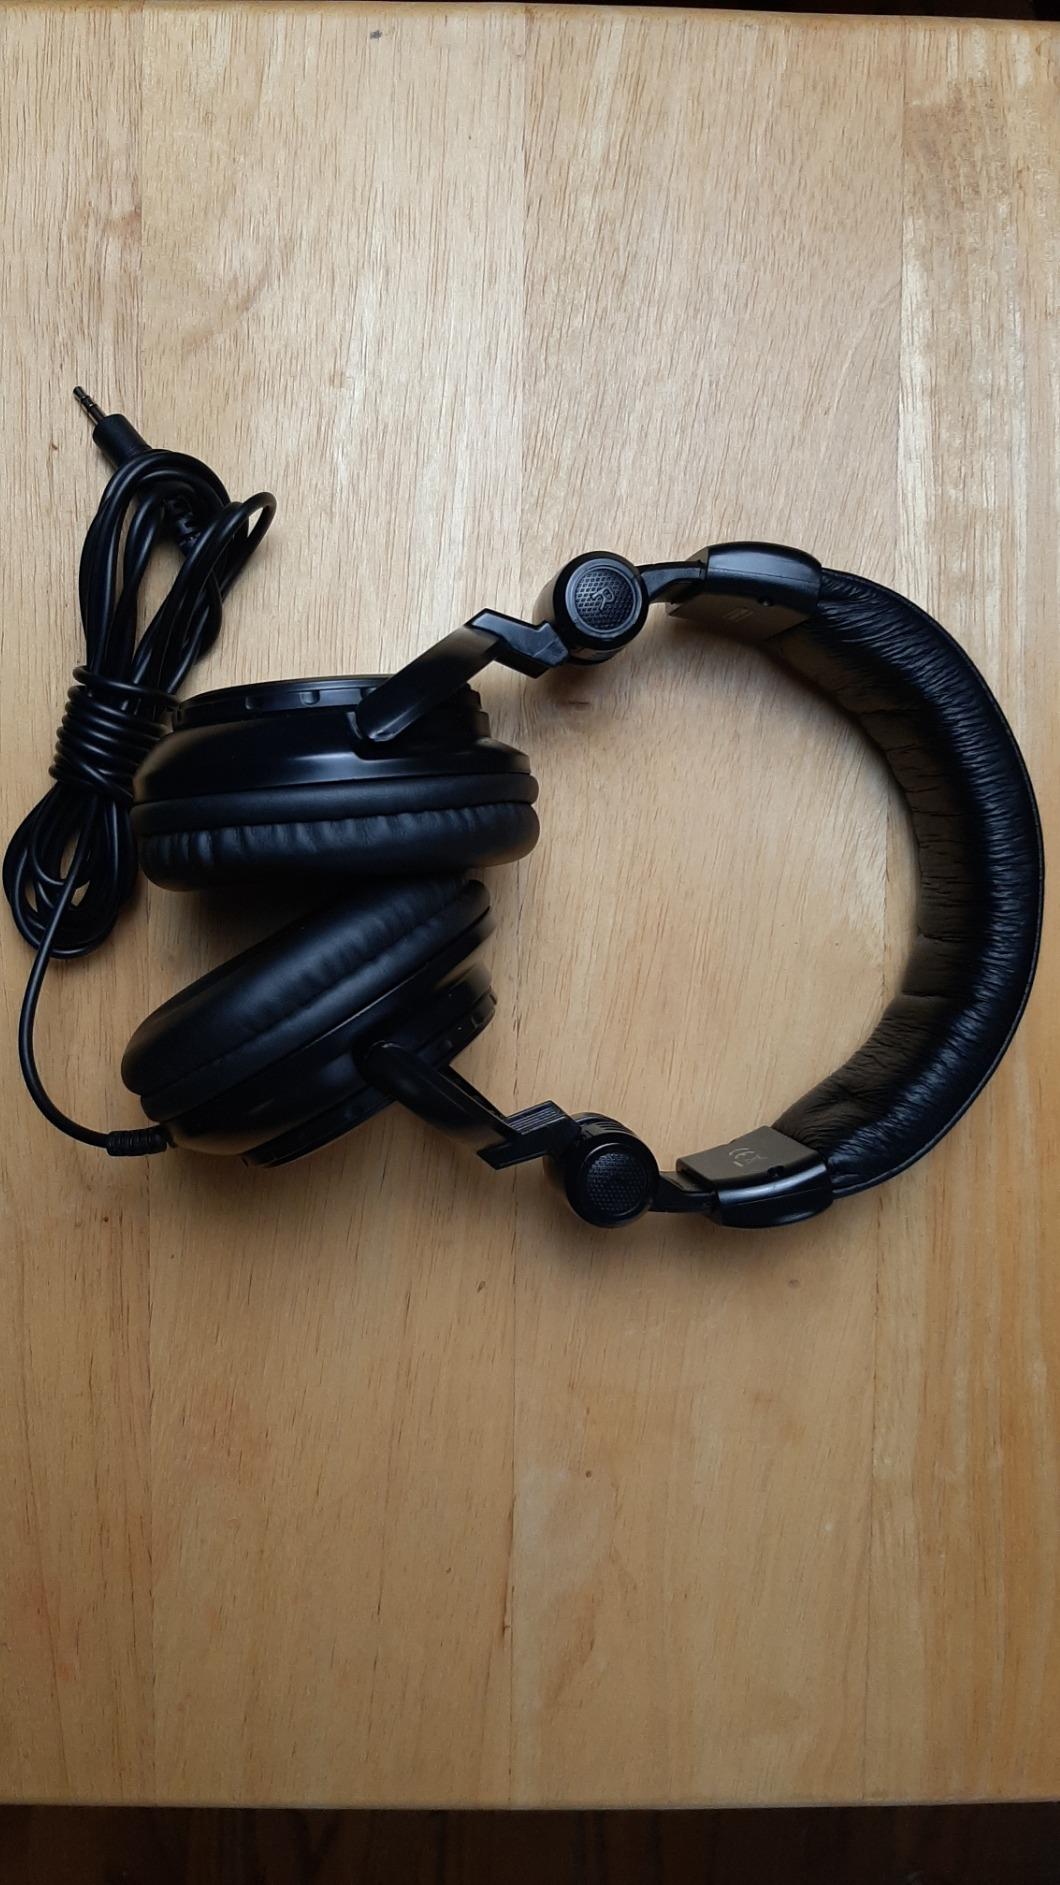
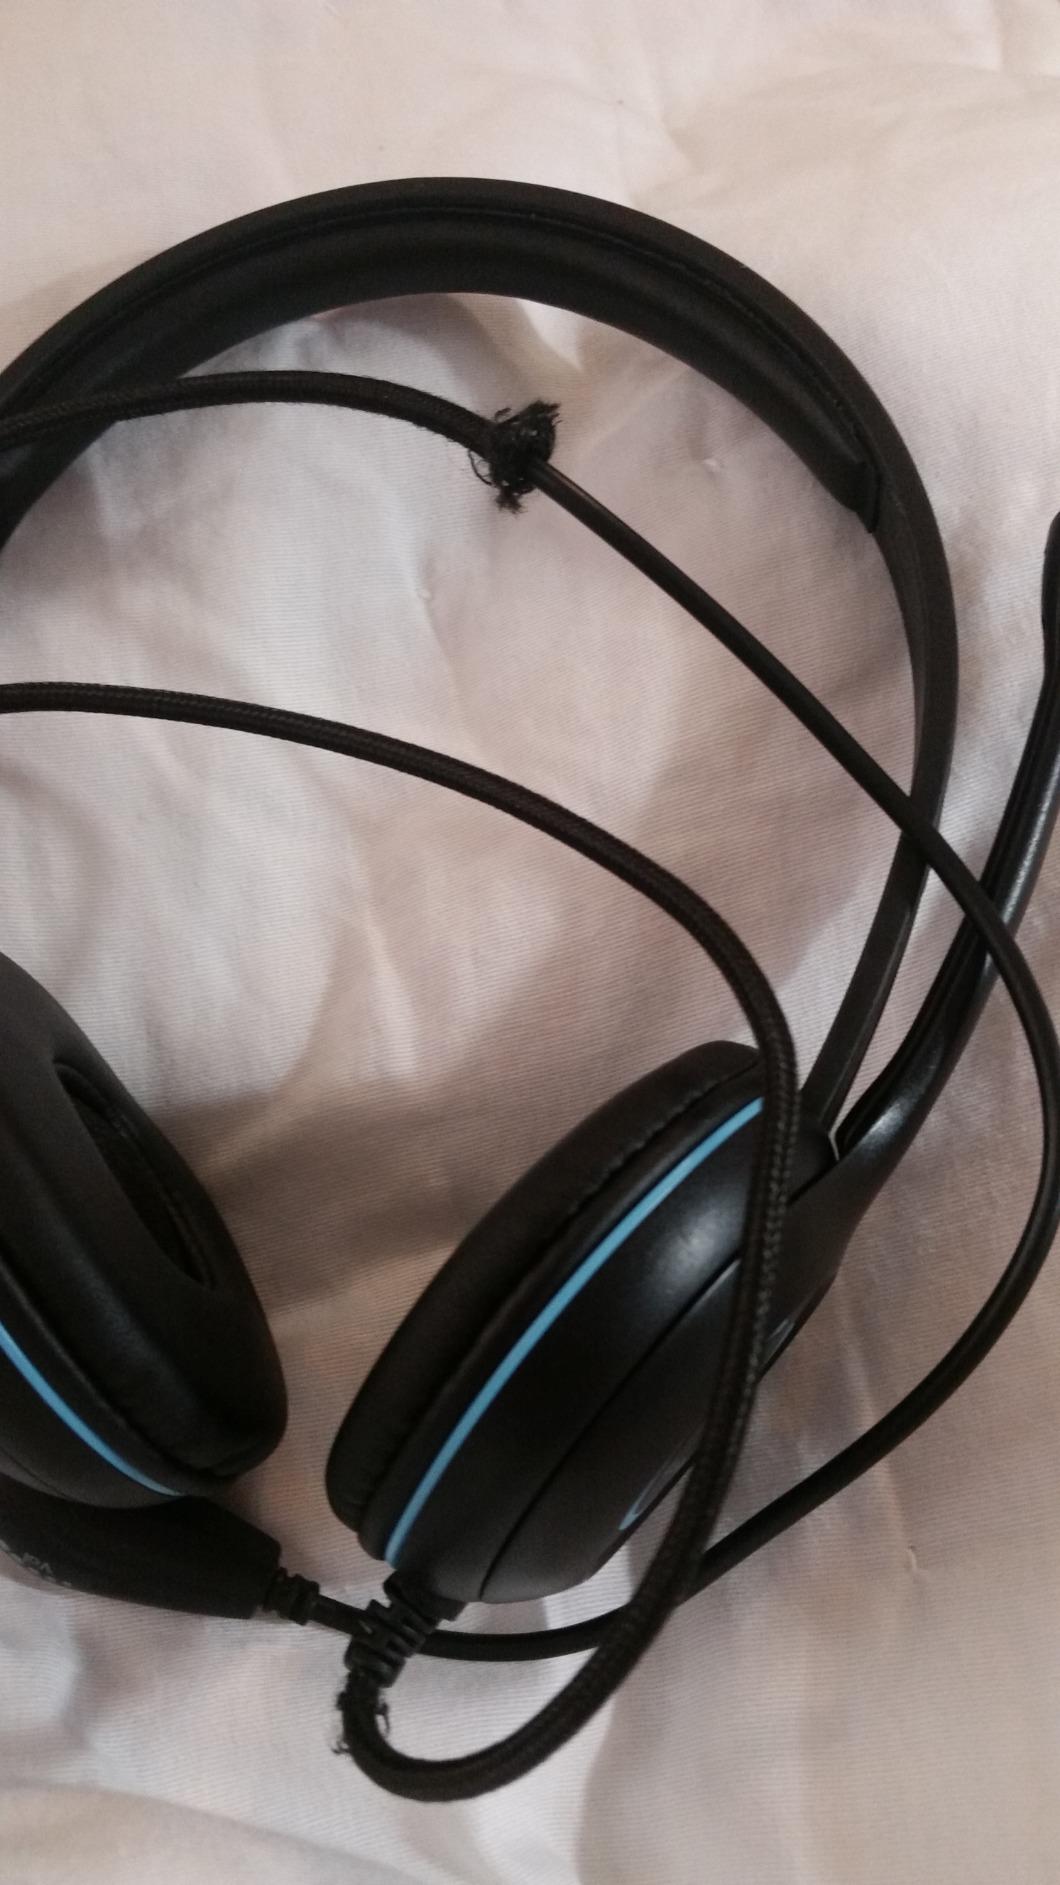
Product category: headphones
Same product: no